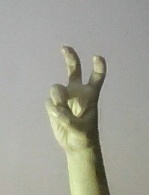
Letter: toot